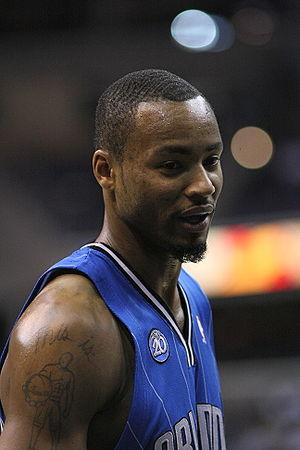
Walter Ray Allen dit Ray Allen, né le 20 juillet 1975, est un joueur américain de basket-ball ayant évolué au poste d'arrière en NBA pendant 18 saisons. Il est considéré comme l'un des meilleurs tireurs à trois points de l'histoire de la NBA.